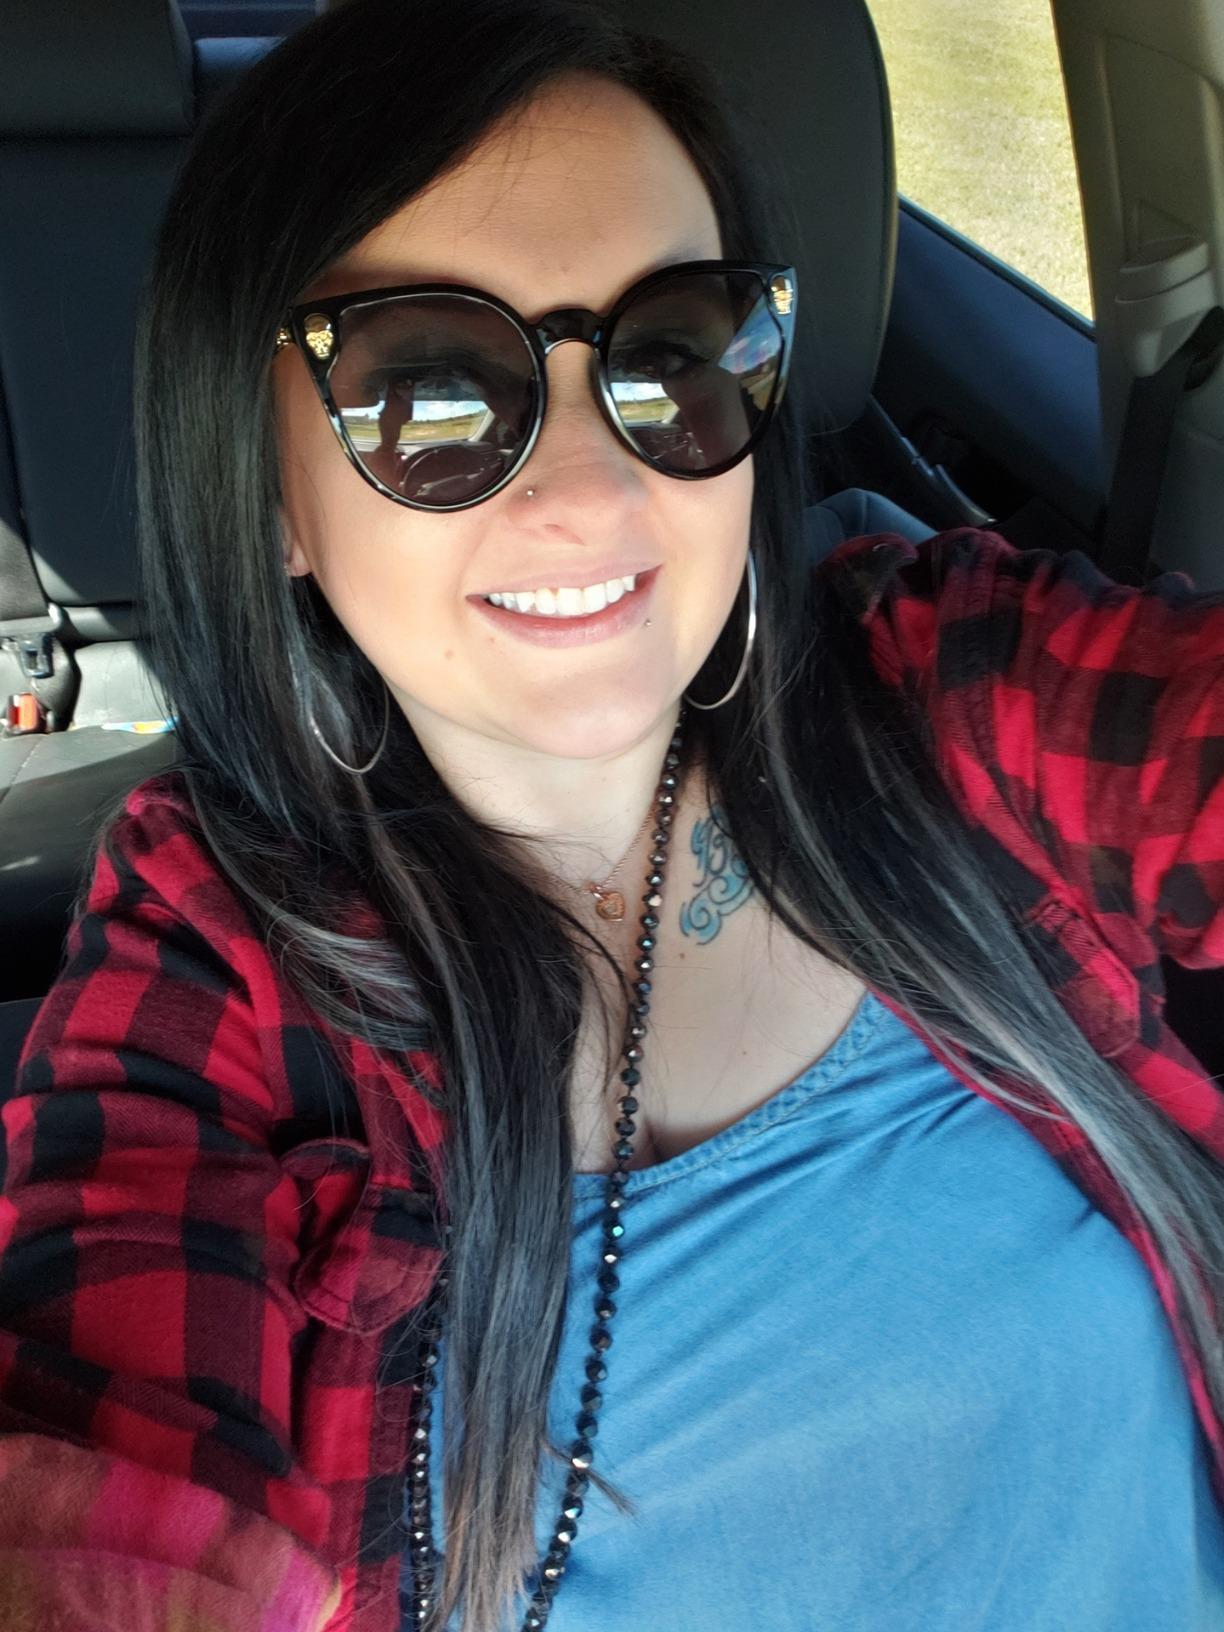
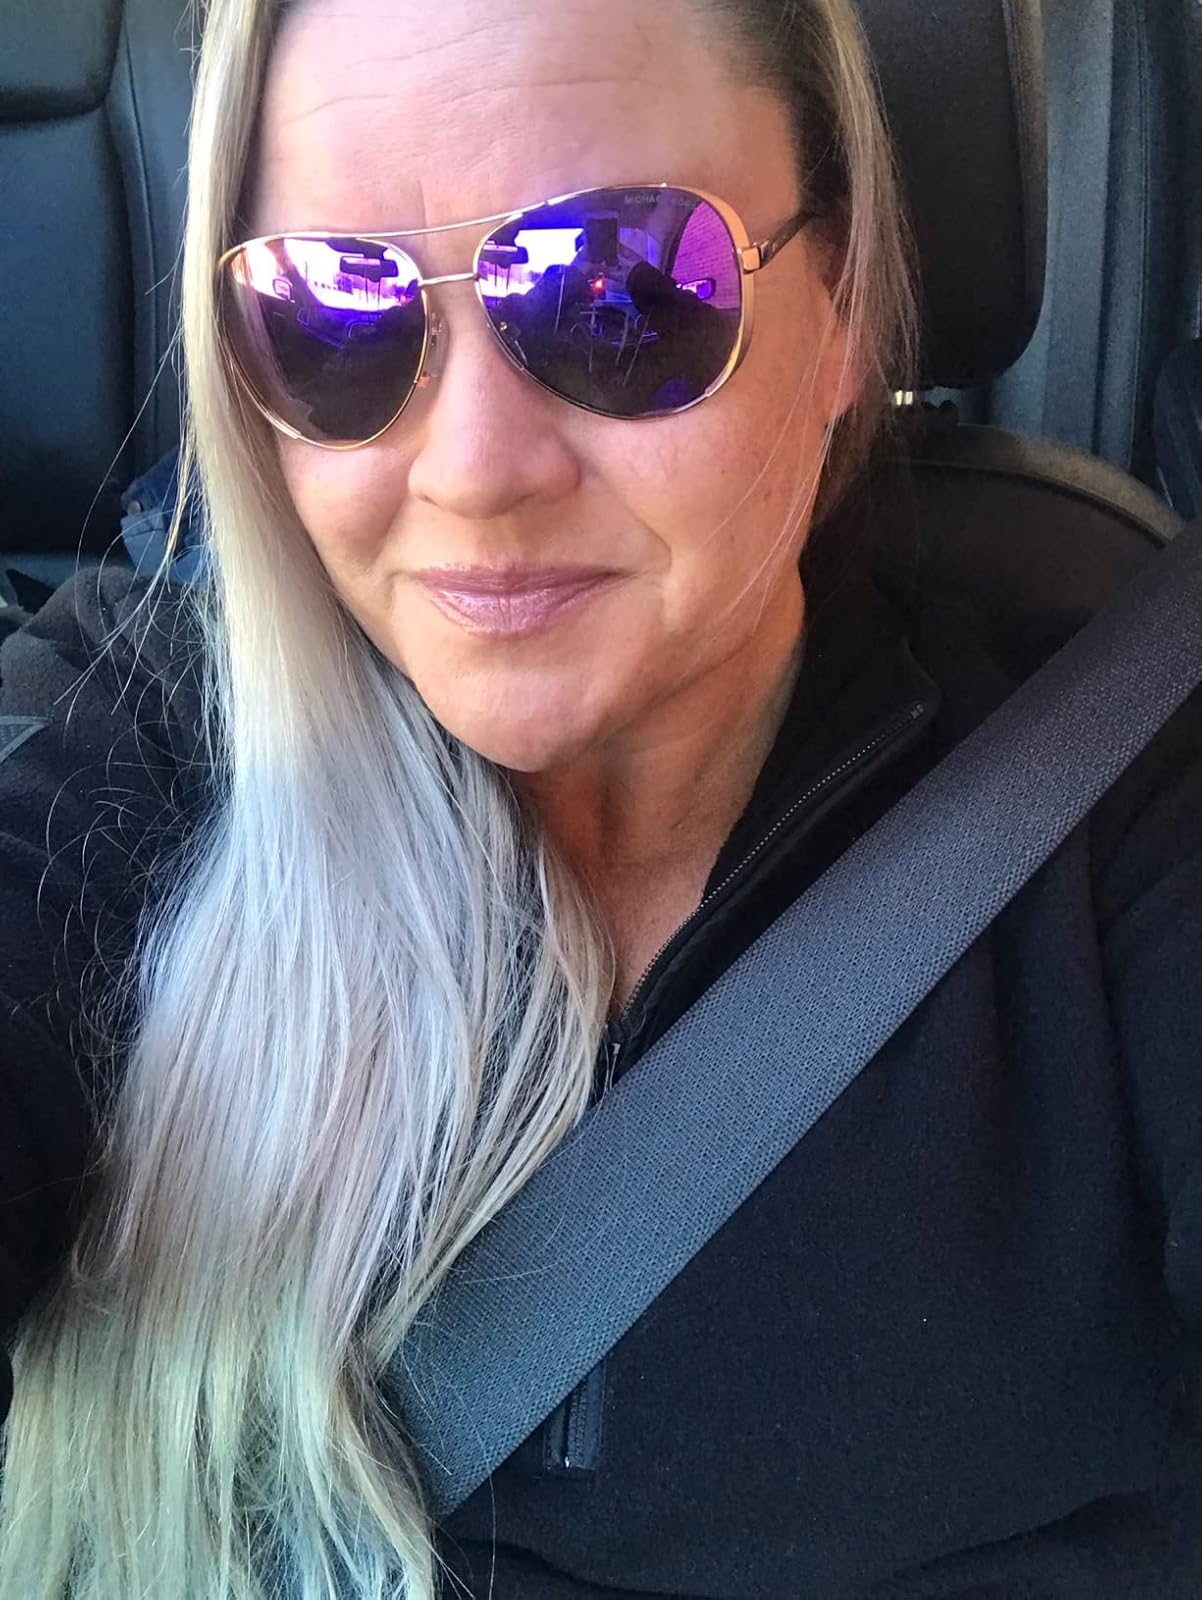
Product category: accessories_sunglasses
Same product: no